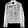
Label: Coat